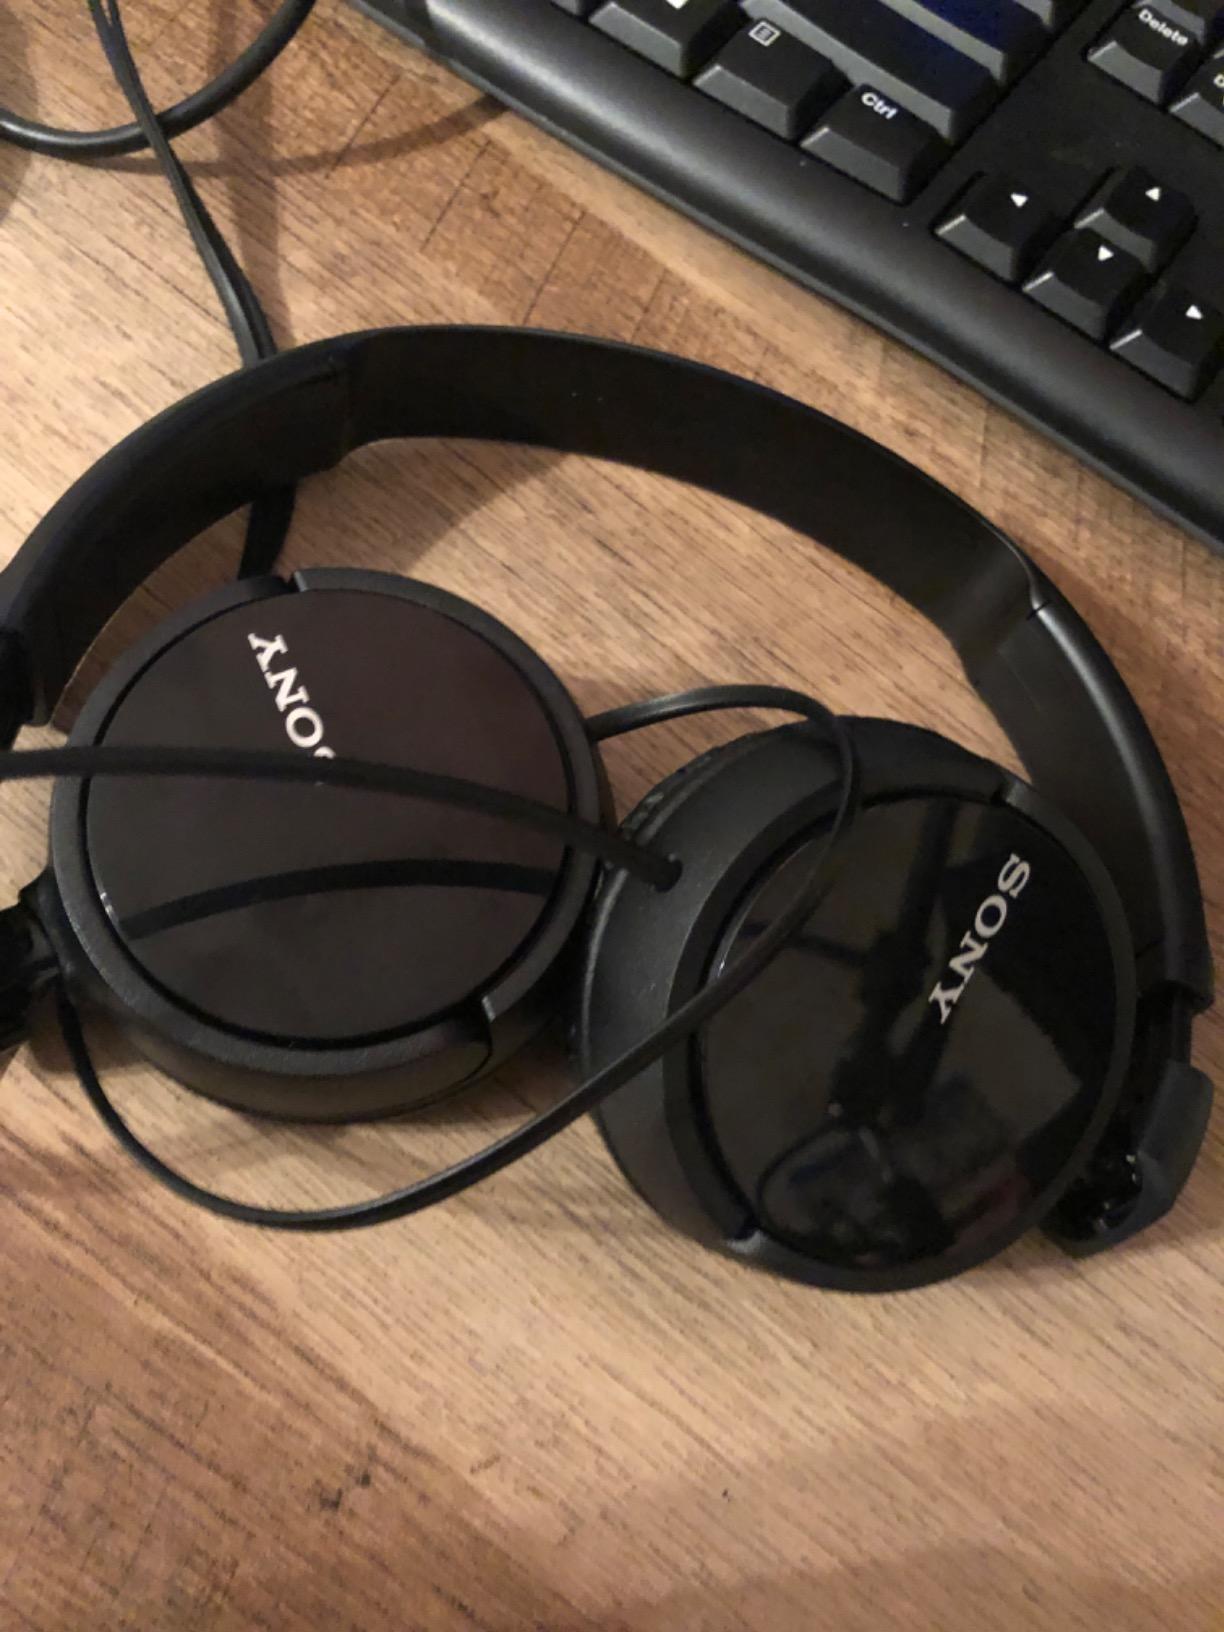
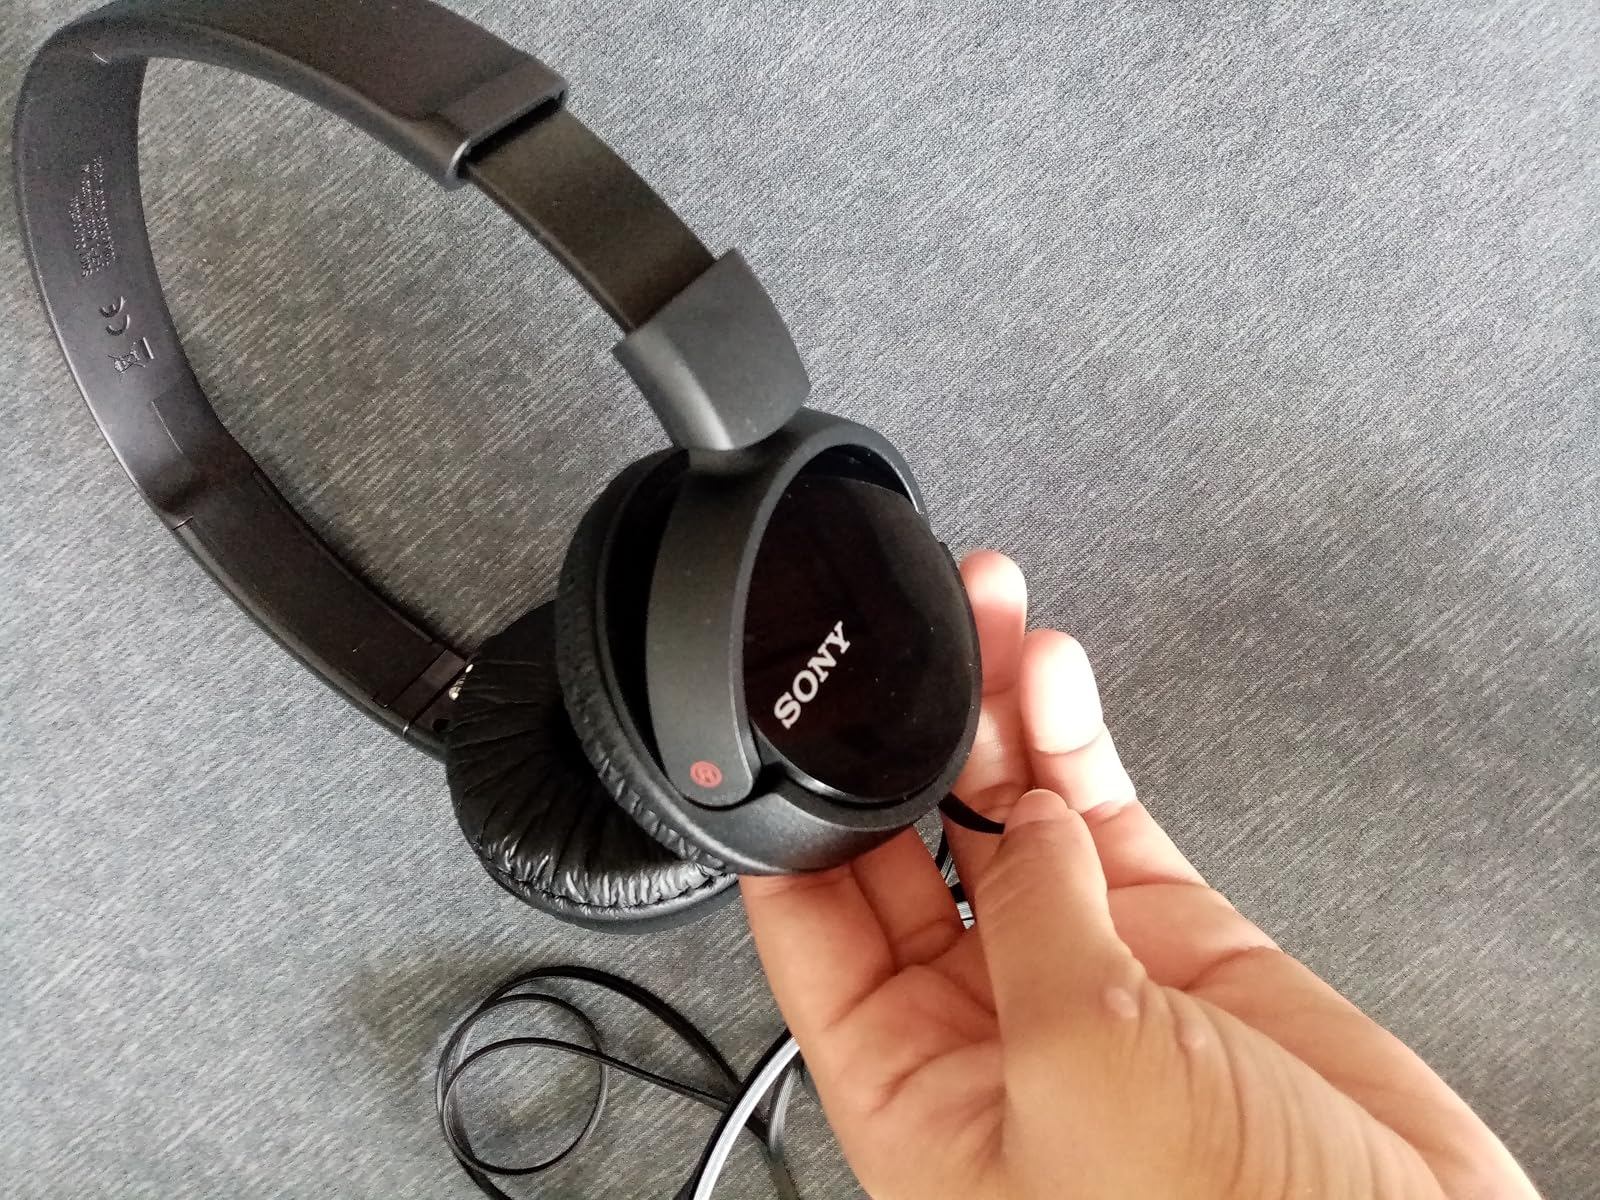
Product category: headphones
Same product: yes